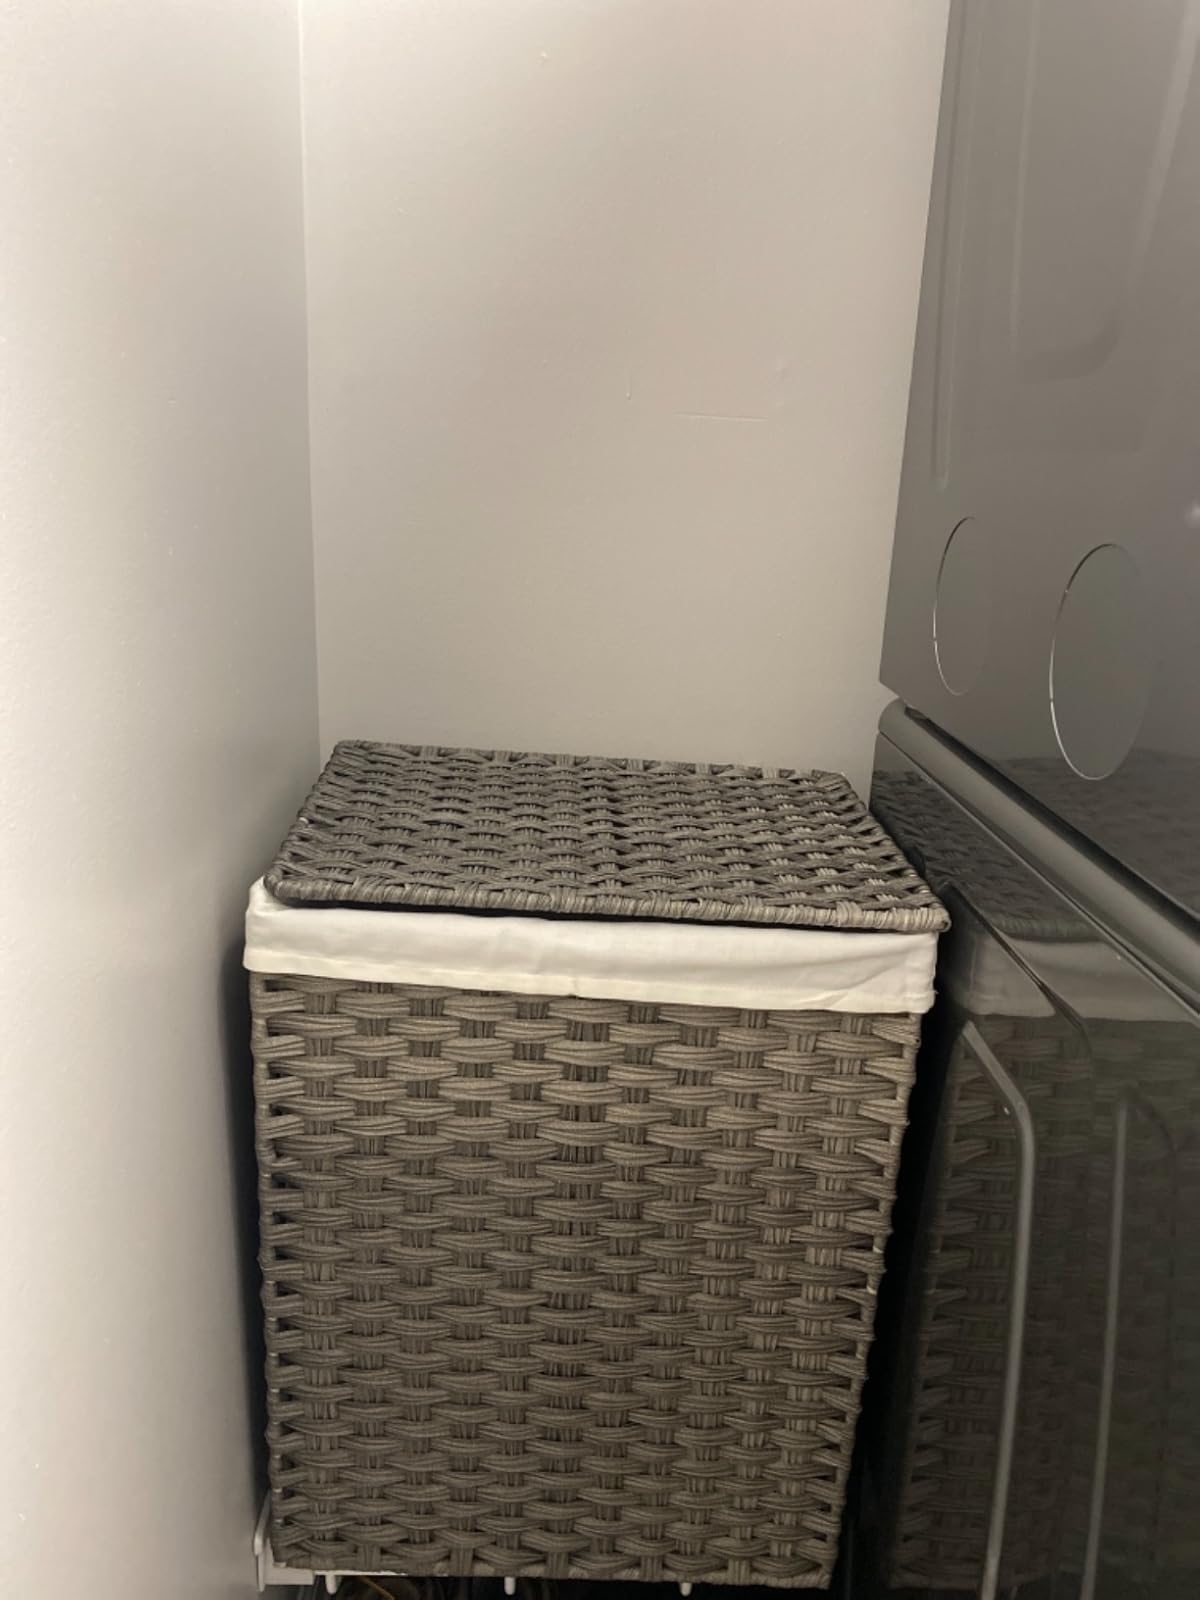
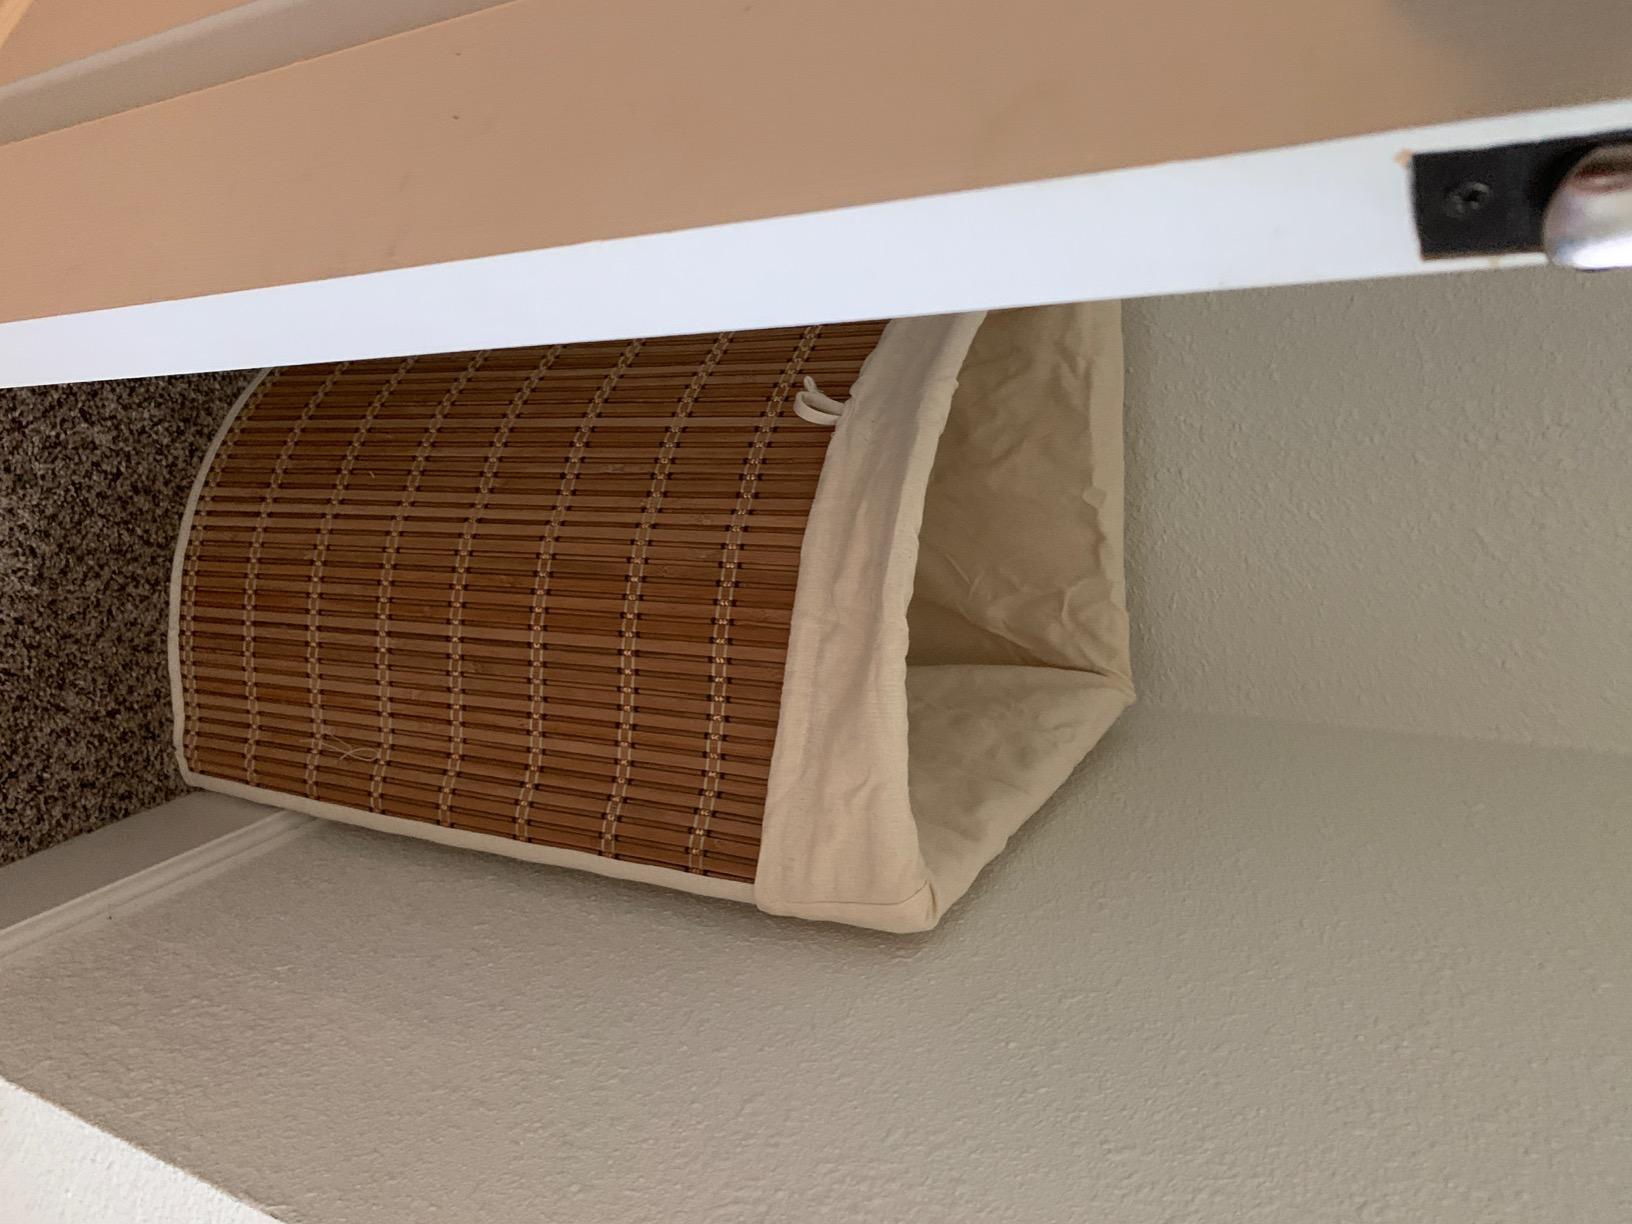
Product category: items_hamper
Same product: no